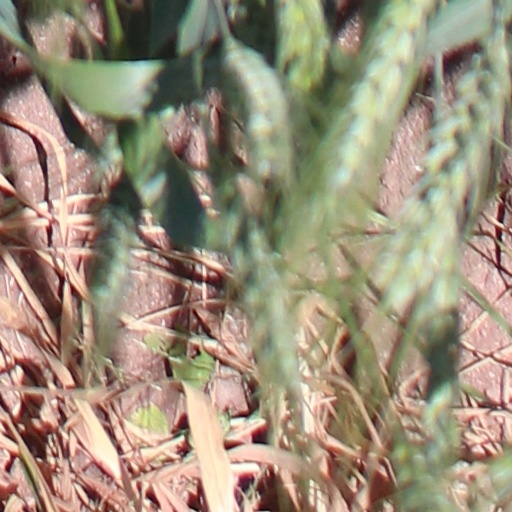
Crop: wheat